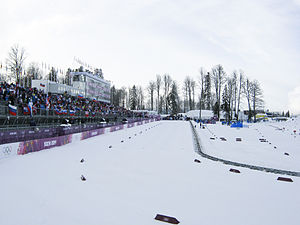
Skiskydnings- og Skiløbscentret Laura
Skiskydnings- og Skiløbscentret Laura
Skiskydnings- og Skiløbscentret Laura er et vintersportsanlæg i Krasnaja Poljana, Rusland. Anlægget bliver benyttet ved skiskydnings- og langrendskonkurrencerne, samt langrendsdelen i nordisk kombineret, ved vinter-OL 2014. Anlægget er beliggende ca. 60 km nordøst for OL-byen Sotji.